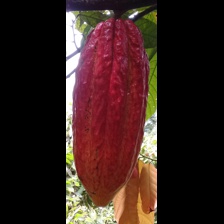
Label: sana